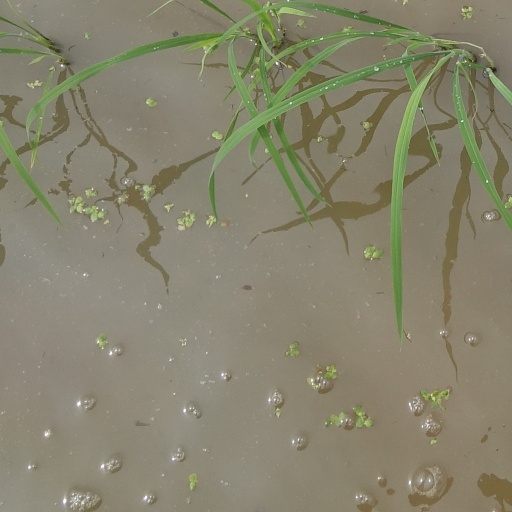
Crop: rice